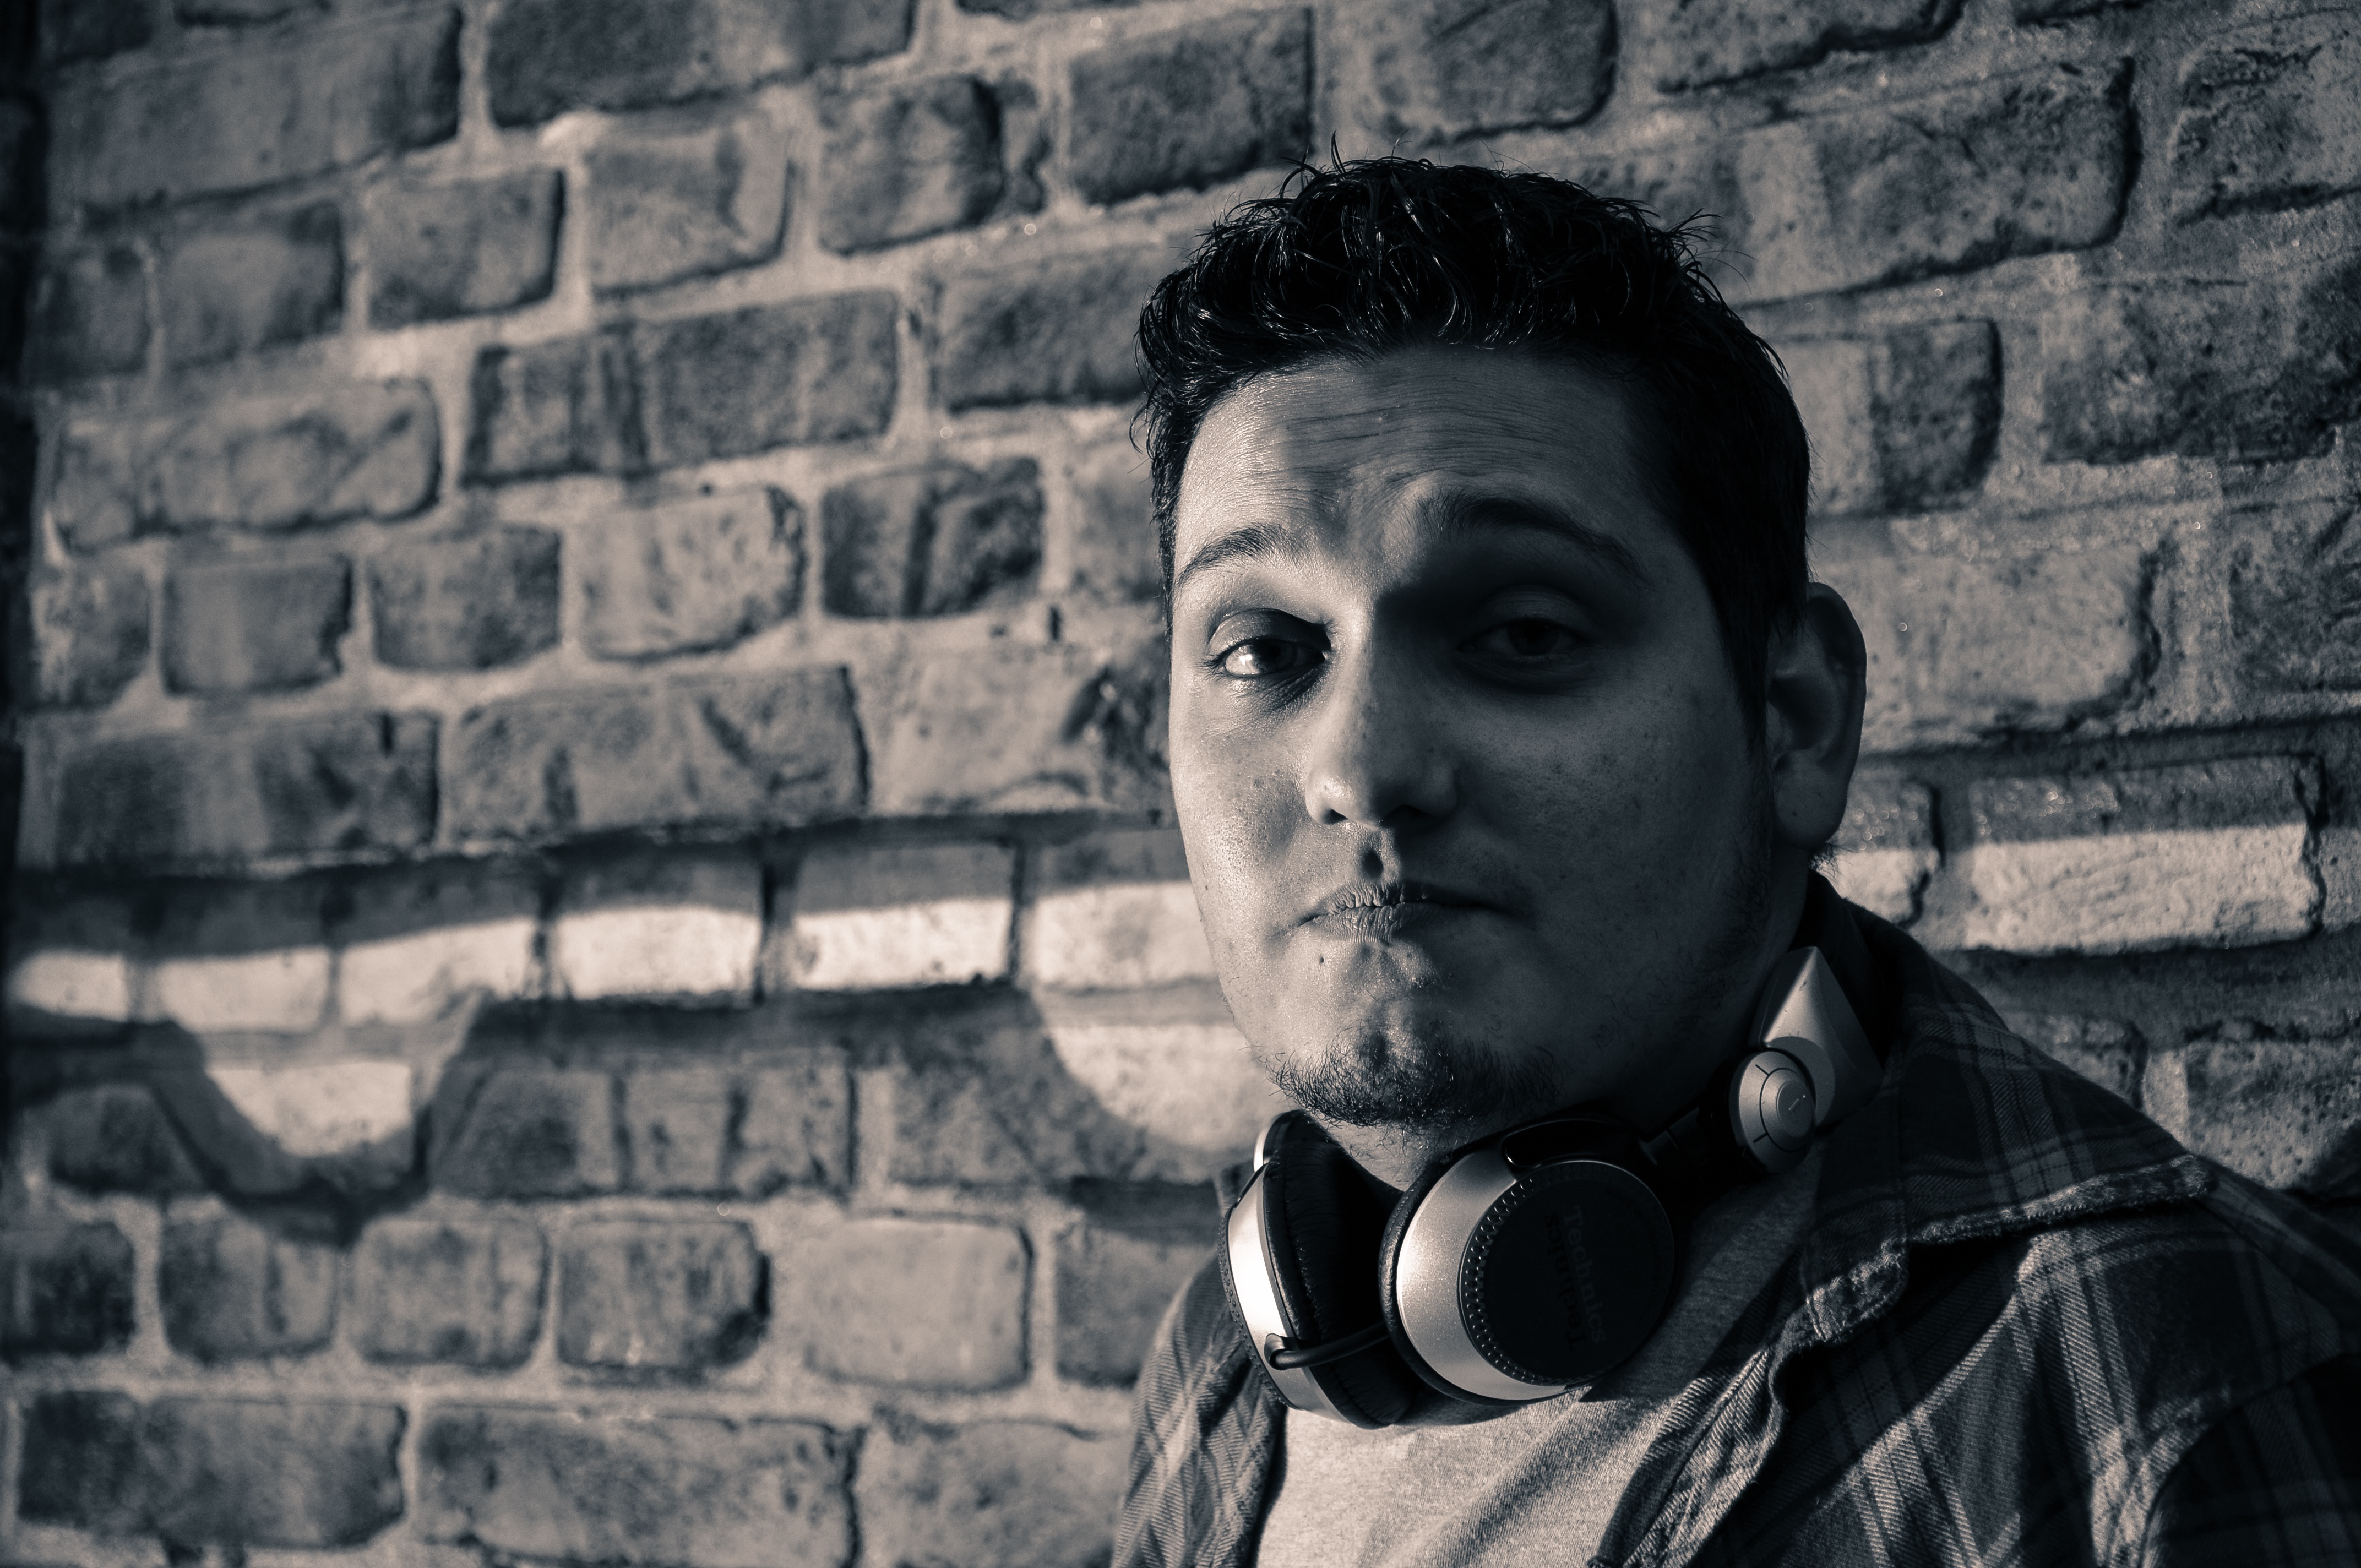
man, person, black and white, white, photography, male, portrait, color, sitting, black, monochrome, temple, photograph, monochrome photography, human positions